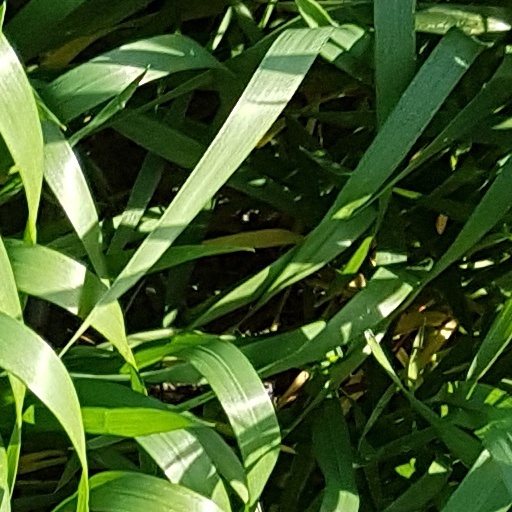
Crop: wheat